Budayeen Nights

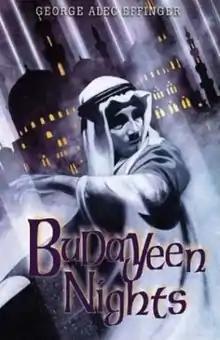
Cover of first edition(Golden Gryphon Press, 2003)

Budayeen Nights is a collection of cyberpunk science fiction short stories and novelettes by George Alec Effinger, published in 2003. The work consists of nine individual stories by Effinger, with a foreword and story introductions by Barbara Hambly. Seven of the nine stories had been published previously in other forms, such as magazines, while one consists of the first two chapters of "Word of Night", which was to be the fourth book in the "Marîd Audran" series, following "The Exile Kiss".